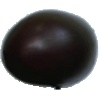
Label: Eggplant 1